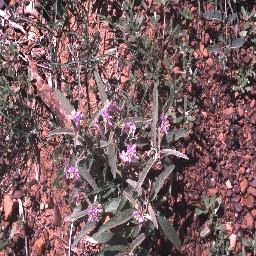
Label: negative